Alexis Giraud-Teulon

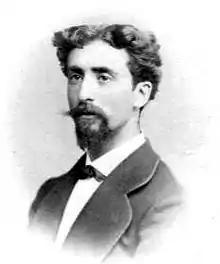
Portrait of Alexis Giraud-Teulon in 1872

Marc Antoine Émile Alexis Giraud-Teulon, better known as Alexis Giraud-Teulon (27 August 1839, Marseille – 30 May 1916, Antibes), was a French academic, lawyer and translator.